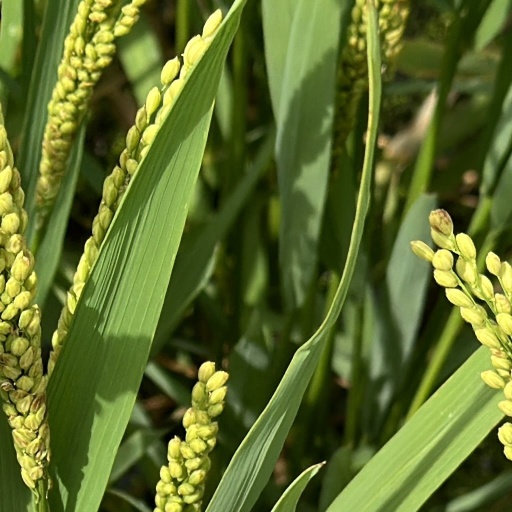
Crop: rice